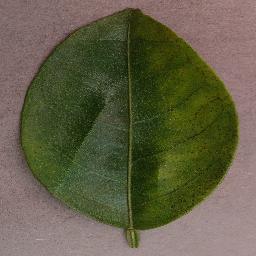
Label: Orange___Haunglongbing_(Citrus_greening)